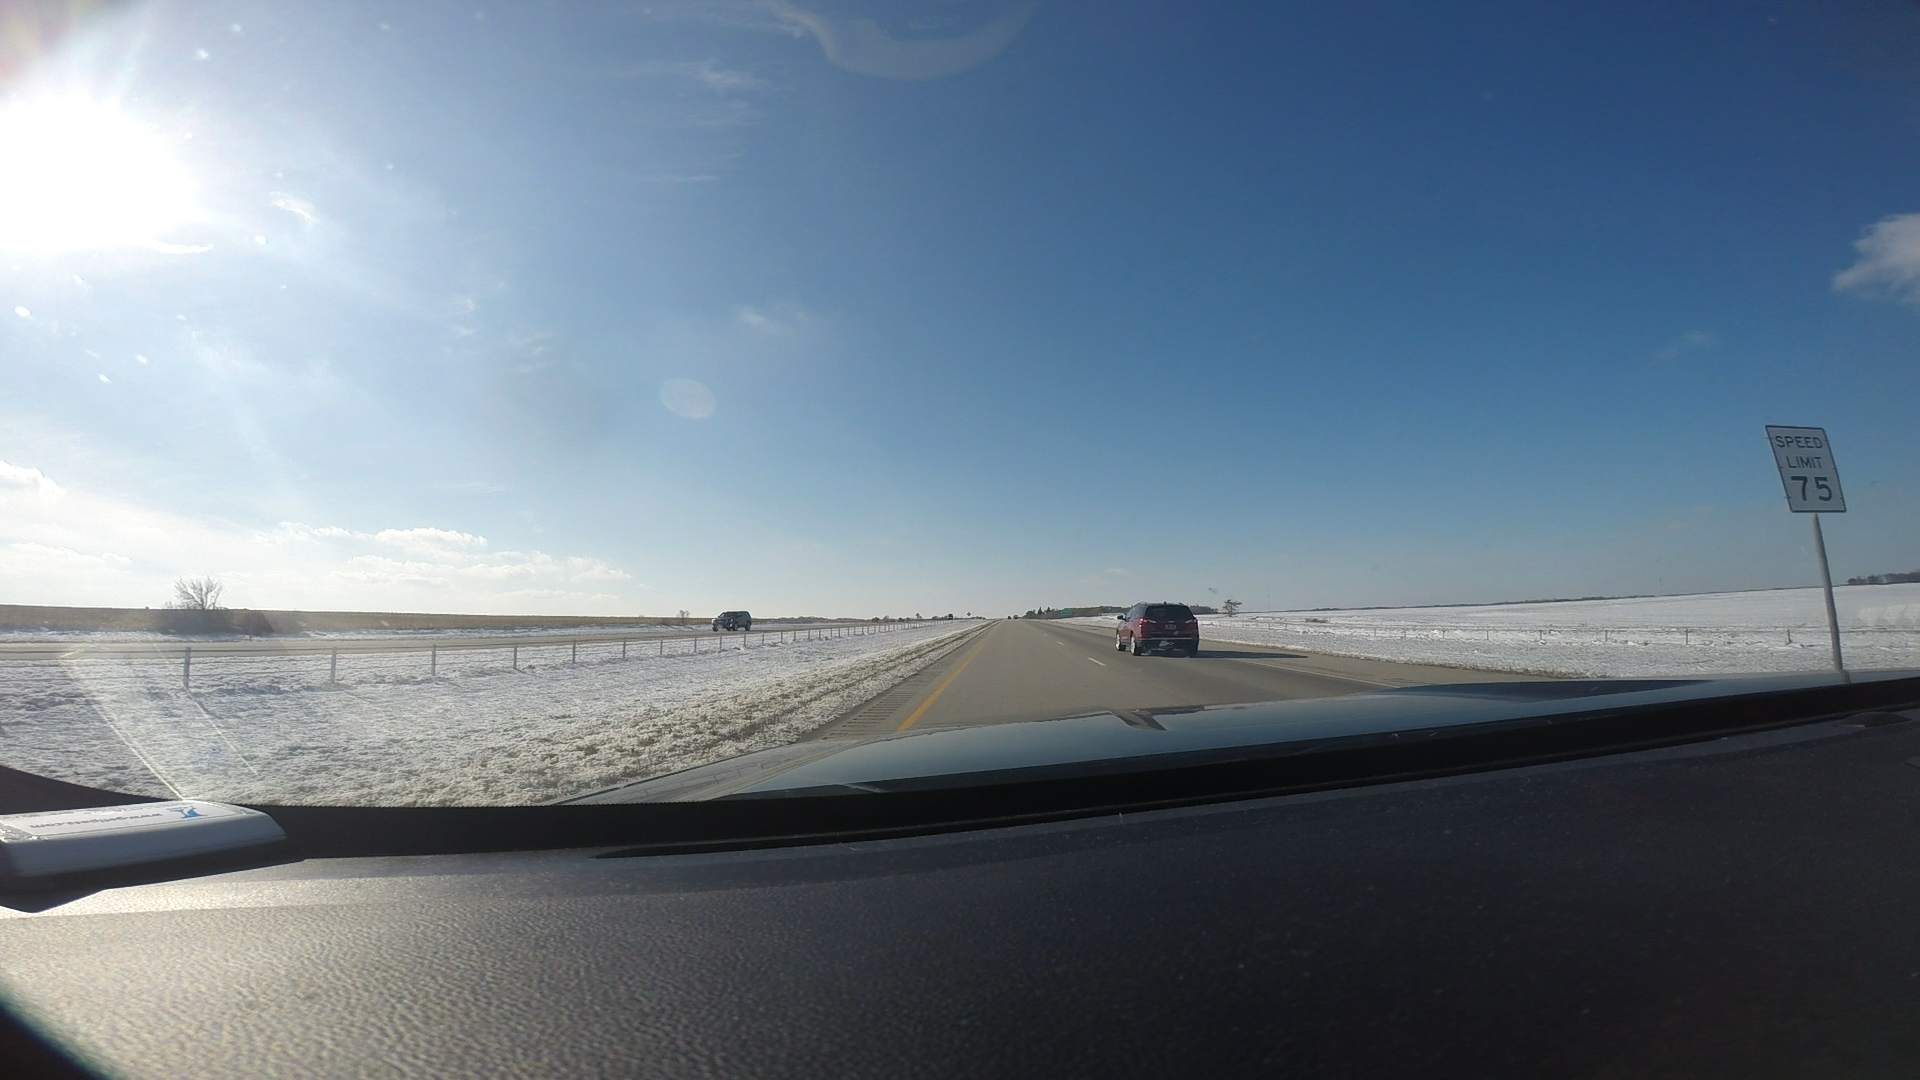
Speed limit sign label: mph75